Seven and the Ragged Tiger

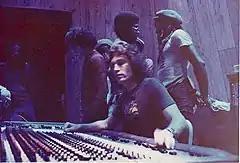
The band hired Alex Sadkin (at the mixing desk) as an additional producer following the France sessions.

As a means to increase concentration amid tabloid scrutiny and paparazzi bombardment, Duran Duran relocated to George Martin's AIR Studios on the Caribbean island of Montserrat to start recording. In his memoir, John Taylor says the group viewed a BBC documentary chronicling the recording of the Police's "Synchronicity" (1983) at AIR and felt it would be a good fit for Duran Duran. EMI believed Little's inexperience as a producer was slowing down progress and brought in Alex Sadkin to replace Little. Sadkin, the mixer of "Is There Something I Should Know?", felt Little was important to the band's writing process and insisted he stay. Little later said he contributed several ideas despite not receiving any writing credits on the finished album.